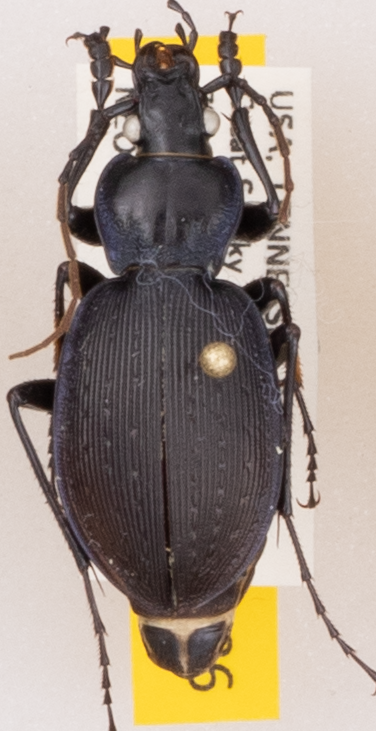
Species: Carabus goryi
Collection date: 2020-07-21
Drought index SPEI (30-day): -0.554
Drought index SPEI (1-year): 1.444
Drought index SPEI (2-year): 2.09